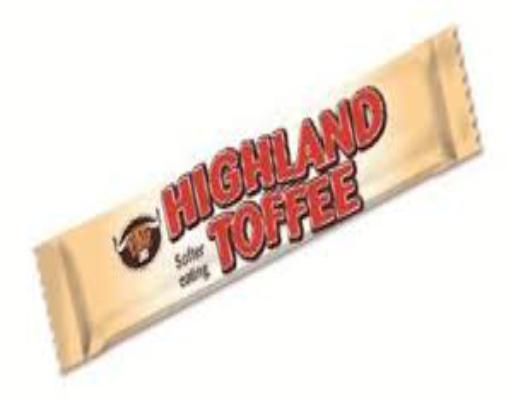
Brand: Highland Toffee
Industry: Food